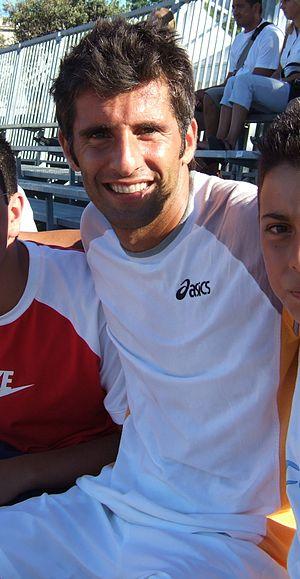
Giorgio Galimberti est un joueur de tennis italien né le 5 septembre 1976 à Milan, Italie. Il est professionnel depuis 1995. Il s'est surtout illustré en double.